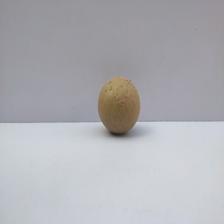
Size: Small